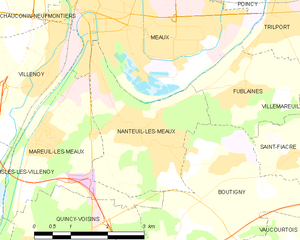
Carte des communes françaises Nanteuil-lès-Meaux